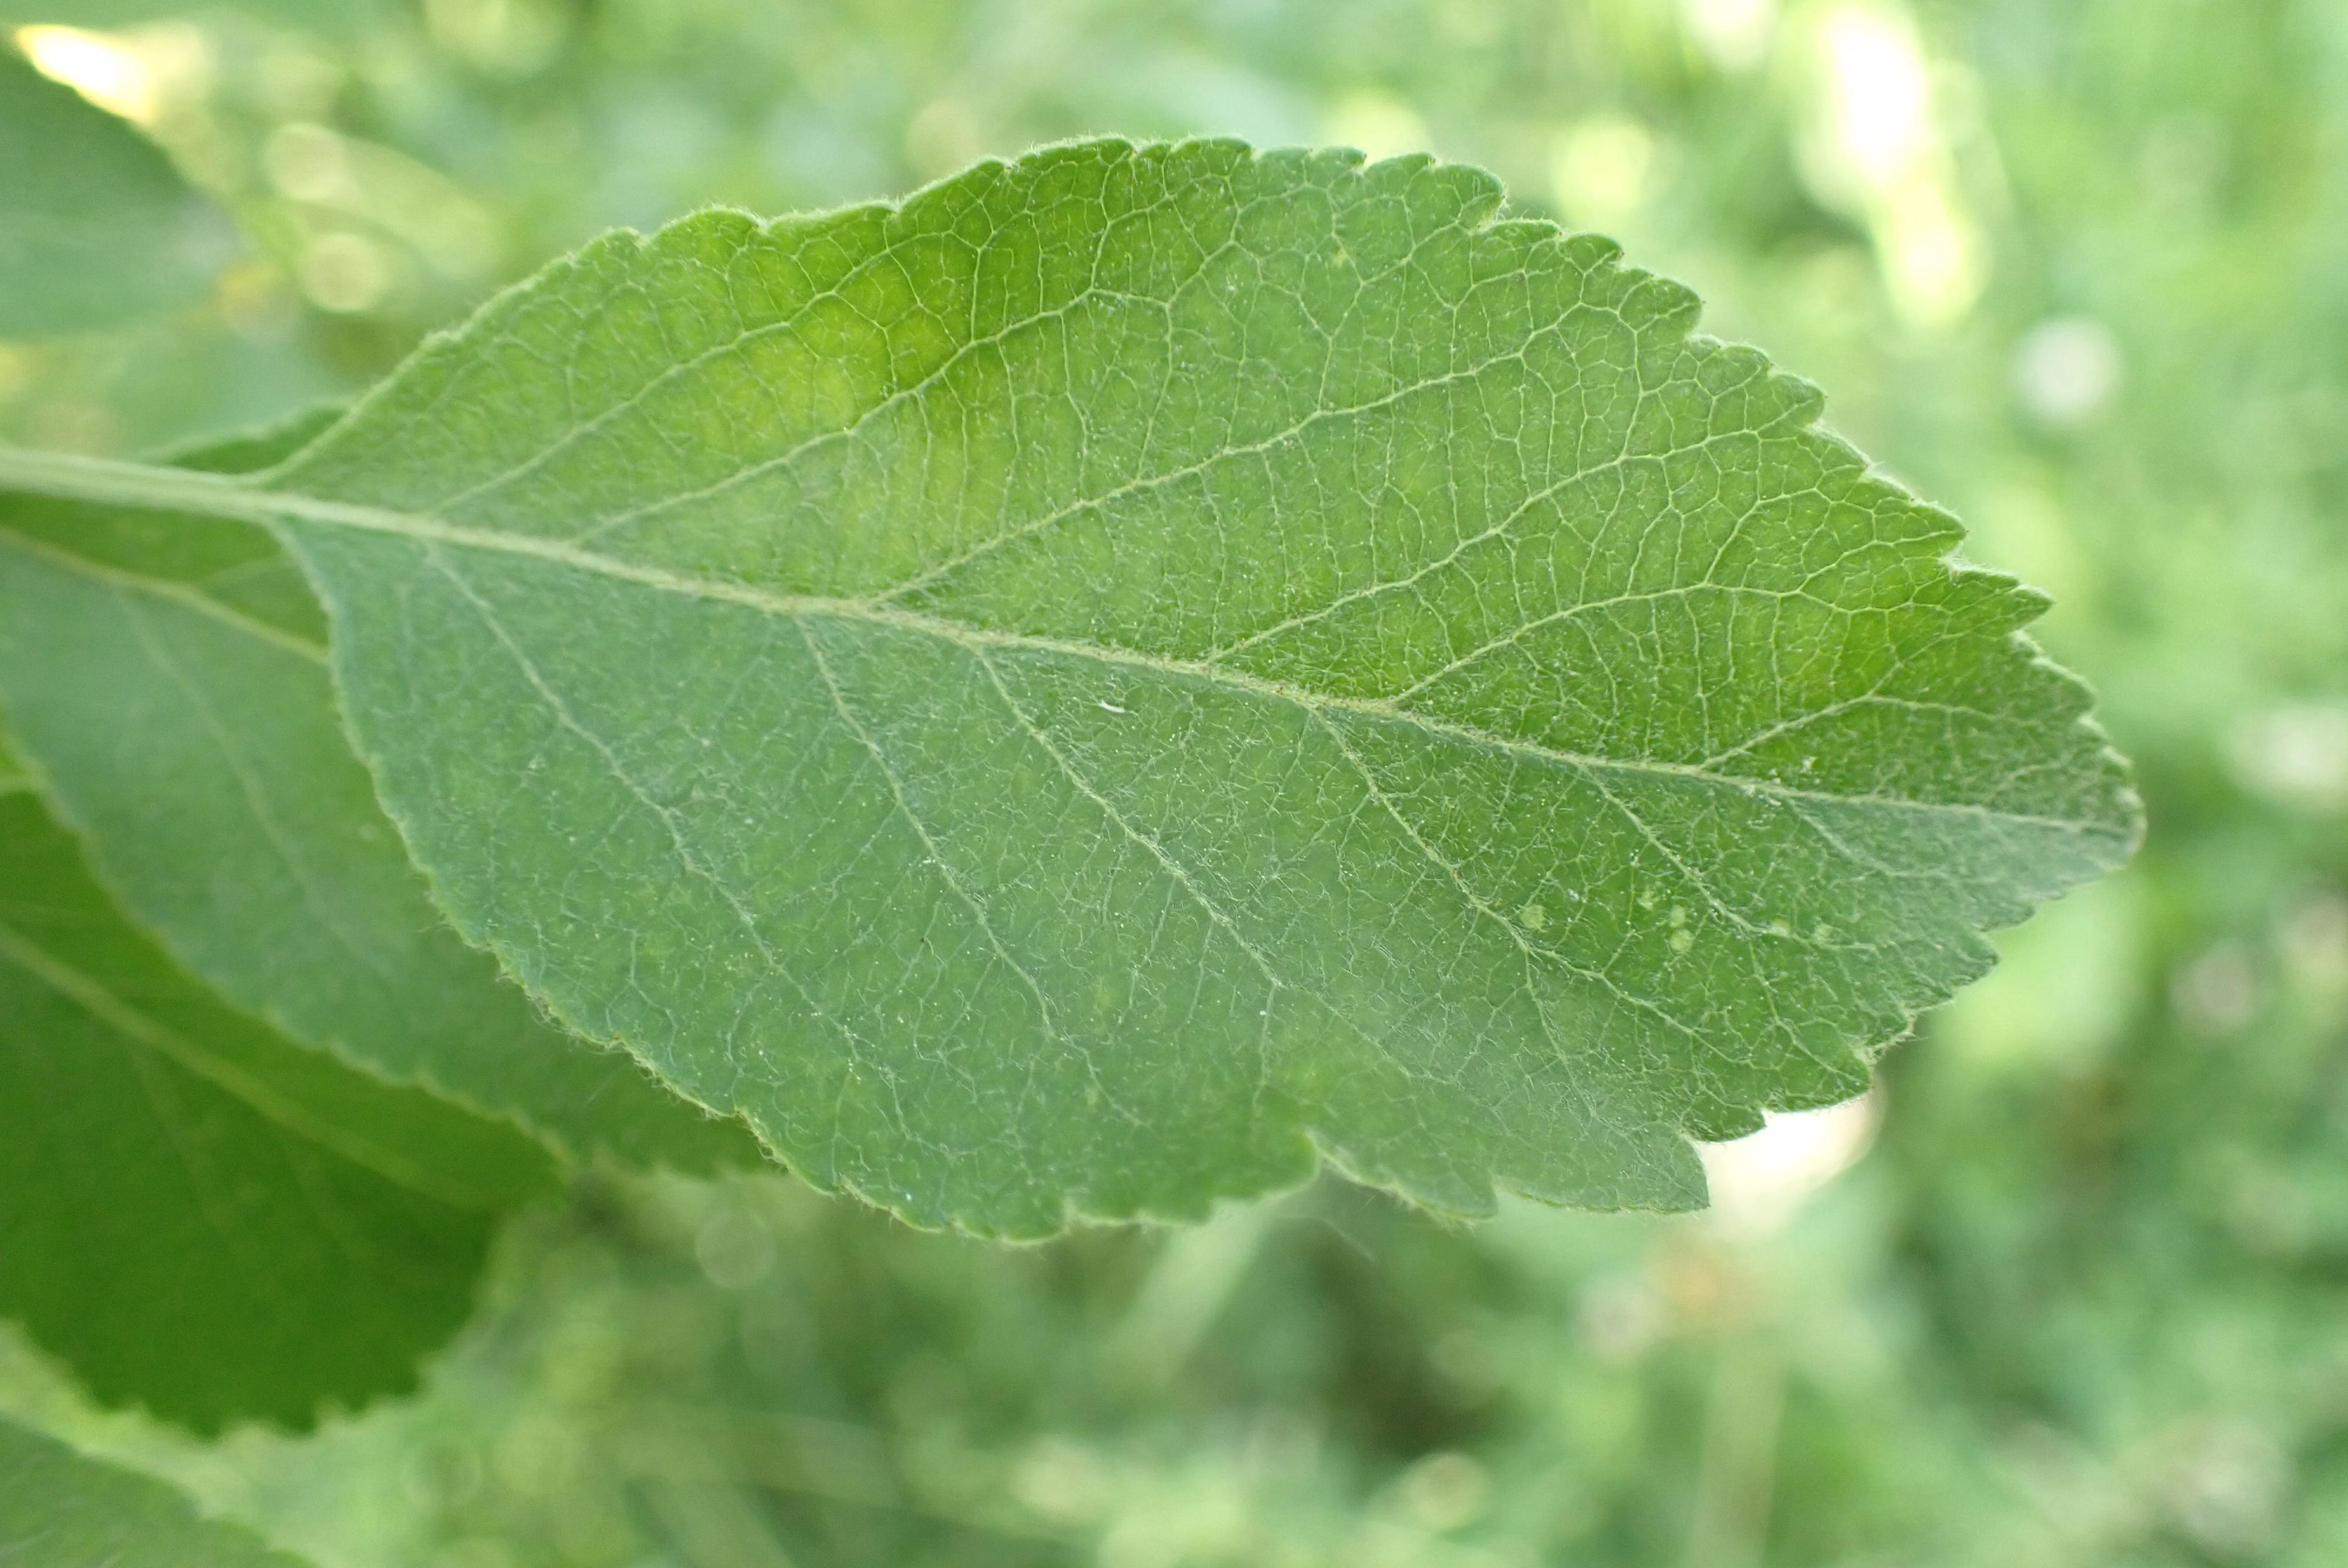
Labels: healthy